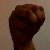
The image shows a hand gesture representing the letter 'M' in Indian Sign Language.